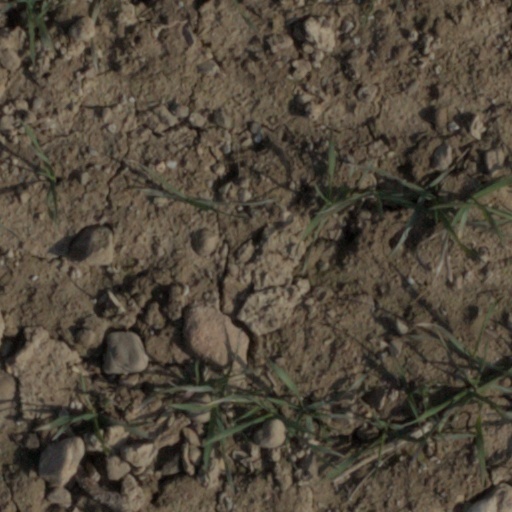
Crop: wheat